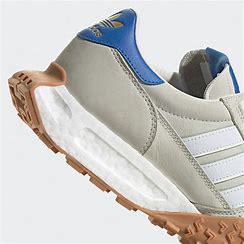
Brand: adidas
Model: originals Adidas Originals Retropy E5